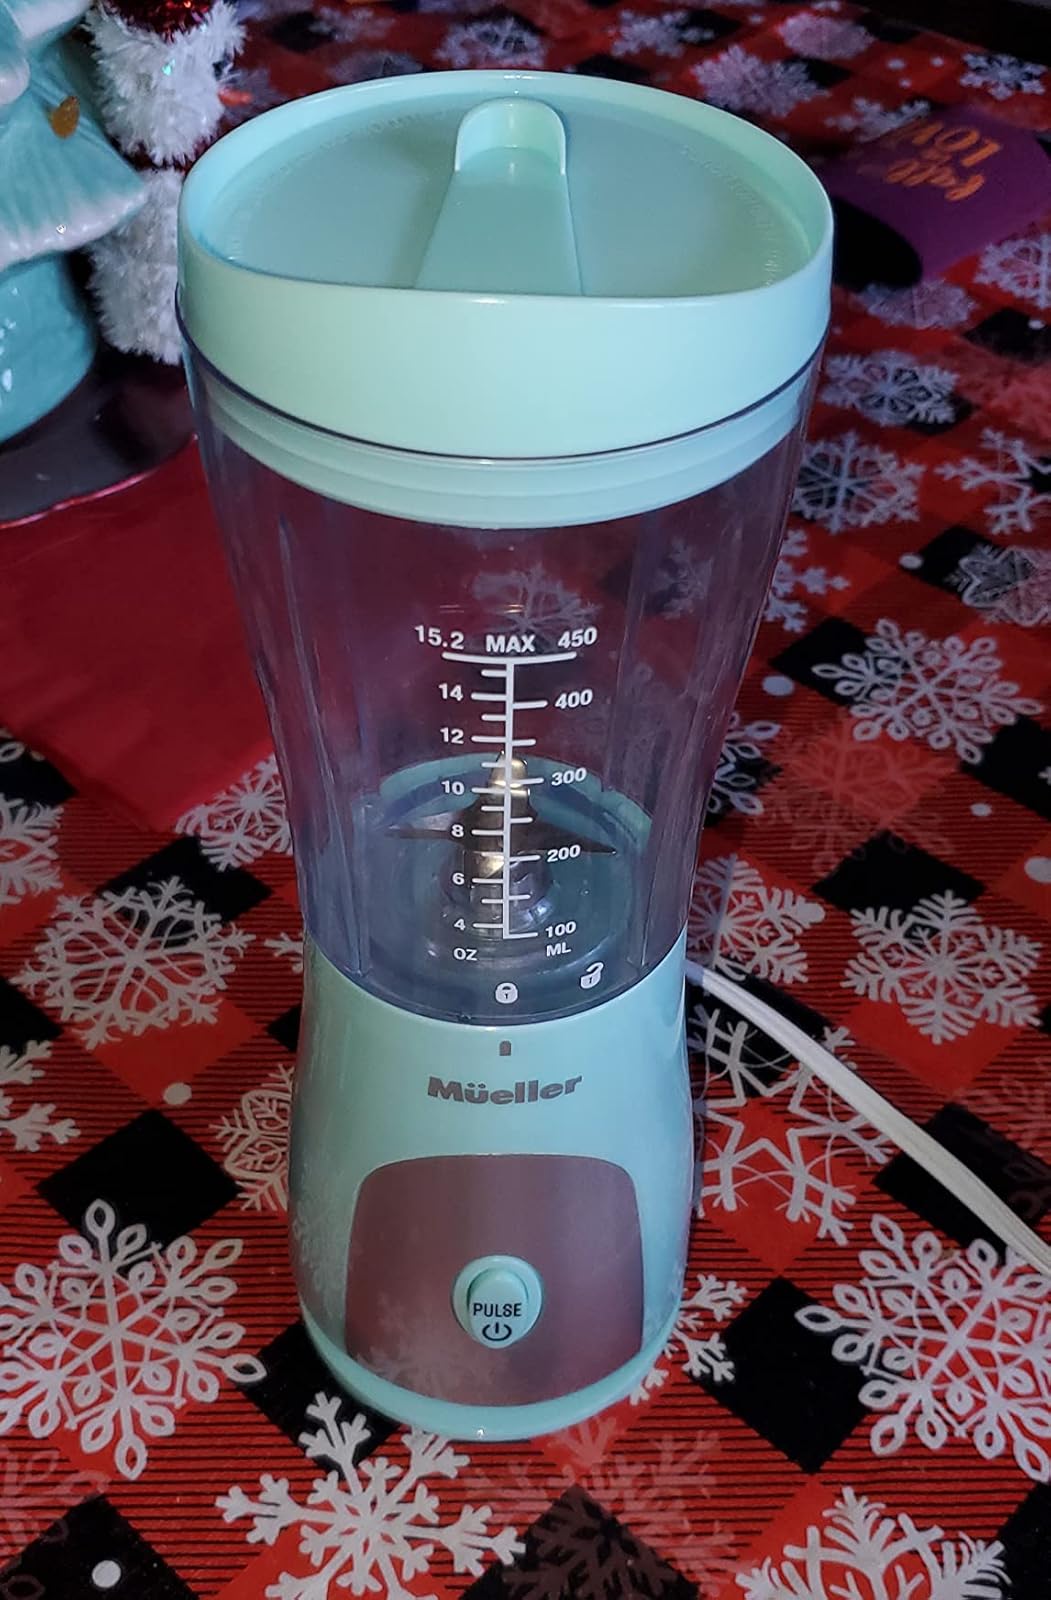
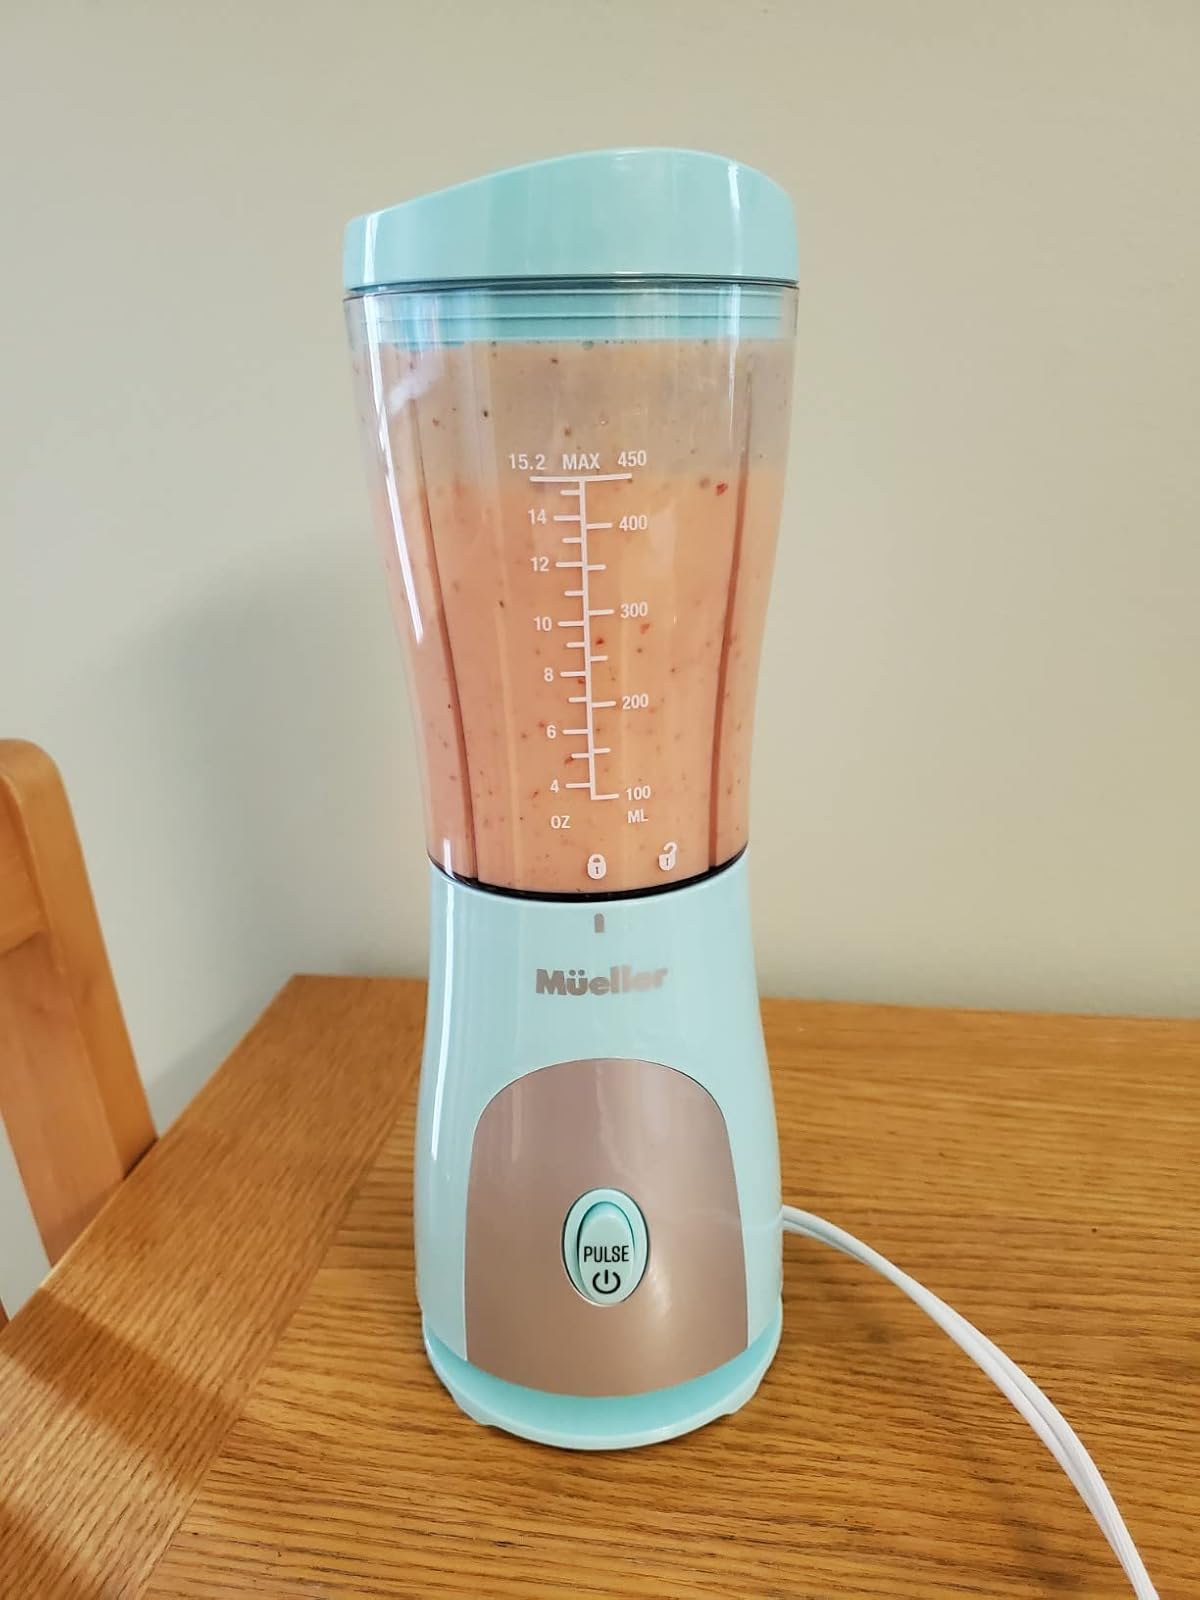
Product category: items_blender
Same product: yes